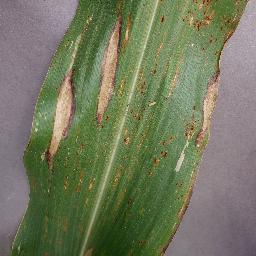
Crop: corn
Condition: (maize)_northern_blight